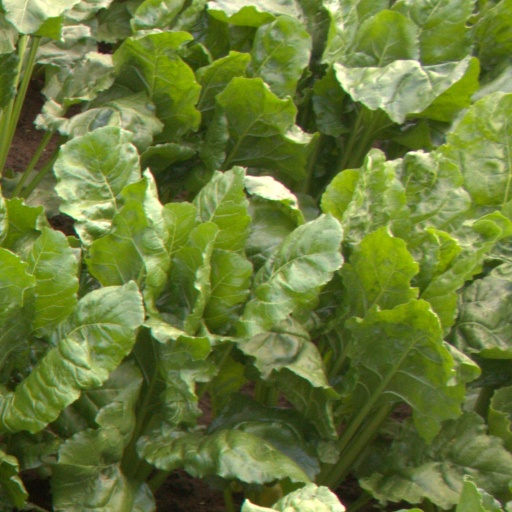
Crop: sugar beet